Gympie Ambulance Station

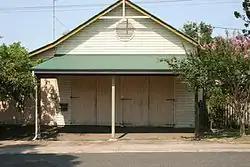
Former Gympie Ambulance Station, 2009

Gympie Ambulance Station is a heritage-listed ambulance station at 17 Crown Road, Gympie, Queensland, Australia. It was built in 1904. It was added to the Queensland Heritage Register on 16 September 2011.